Fuli railway station

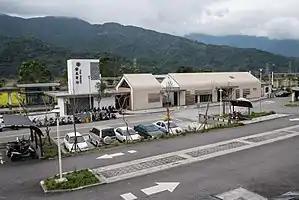

Fuli railway station is a railway station located in Fuli Township, Hualien County, Taiwan. It is located on the Taitung line and is operated by Taiwan Railways.